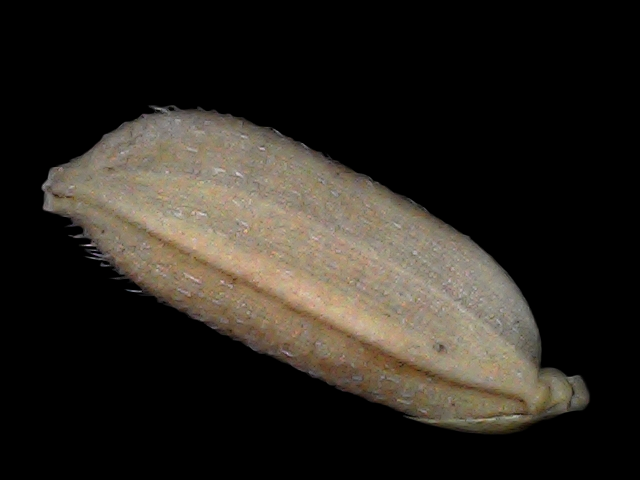
Rice variety: Br22